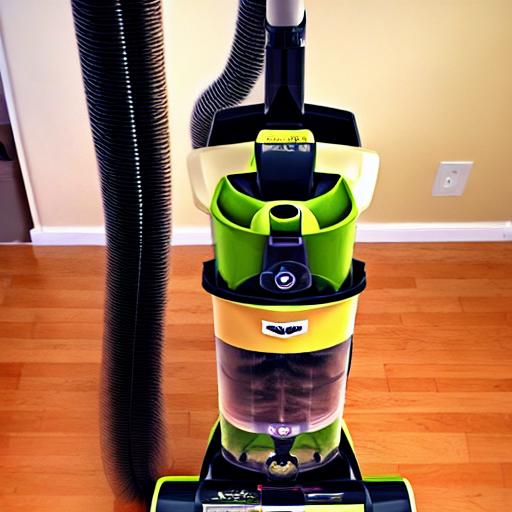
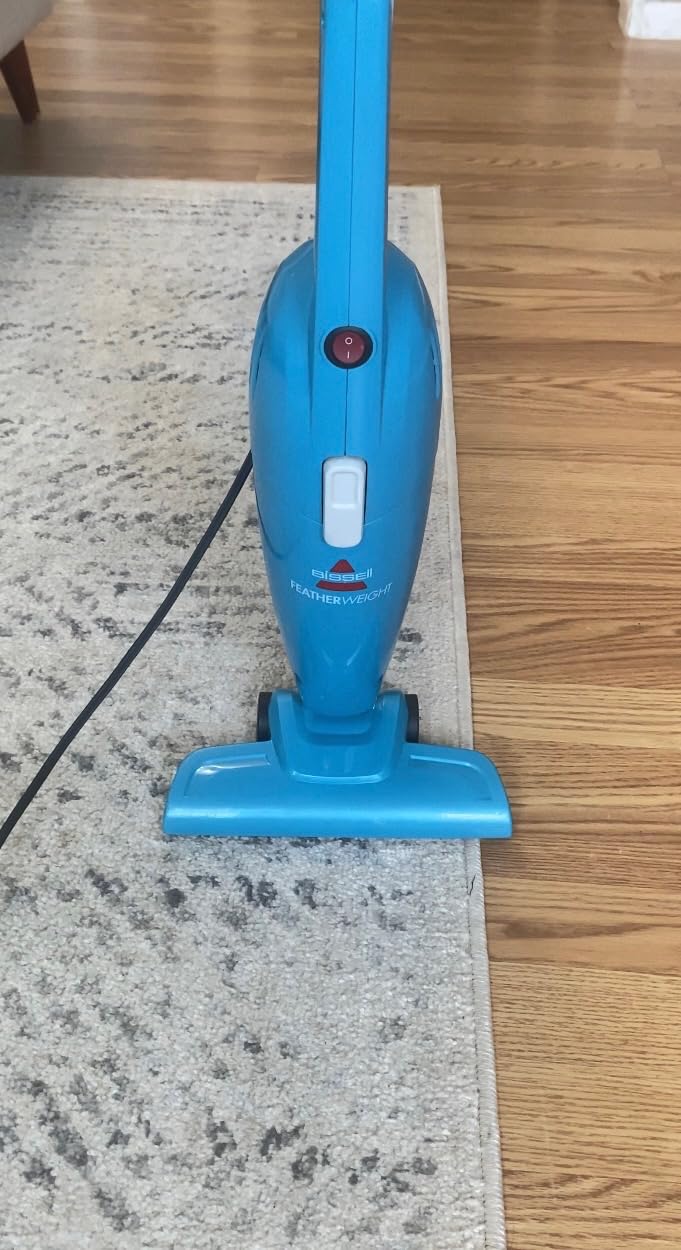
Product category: items_vacuum
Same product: no